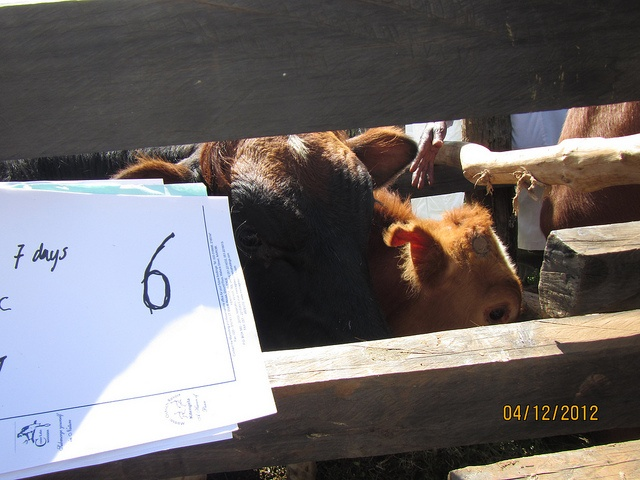
A photo of a group of cows in a pen
A cow in a small cage of wood looking through
two cows standing behind a fence with a sign next to it
a couple of cows are behind a fence
A couple of cows that are standing behind a fence.